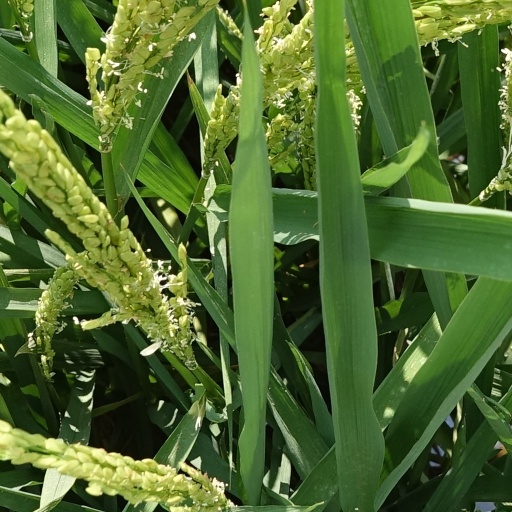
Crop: rice